Pollination of orchids

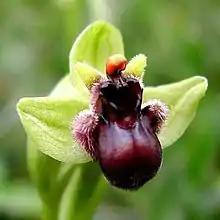
"Ophrys bombyliflora" is one of the orchid species that attracts insects through the strategy of sexual deception: its labellum mimics the females of its pollinator.

Many orchids employ various deceptive tactics to attract pollinators by mimicking scents, shapes, colors, or movements associated with resources of interest to the pollinators, without providing any actual rewards. The mechanisms of deception are diverse and can be categorized as follows: